Nicolas Henri de Grimouard

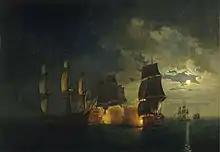
Rossel's depiction of the action of 18 October 1782, where "Scipion" battled HMS "London".

He later took command of the 74-gun "Scipion", and fought in the action of 18 October 1782, where he was wounded. Louis XVI made him a count after the battle, and commissioned a painting of the action from Auguste-Louis de Rossel de Cercy.